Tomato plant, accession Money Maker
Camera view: vertical (180 deg); turntable rotation: 0 degrees
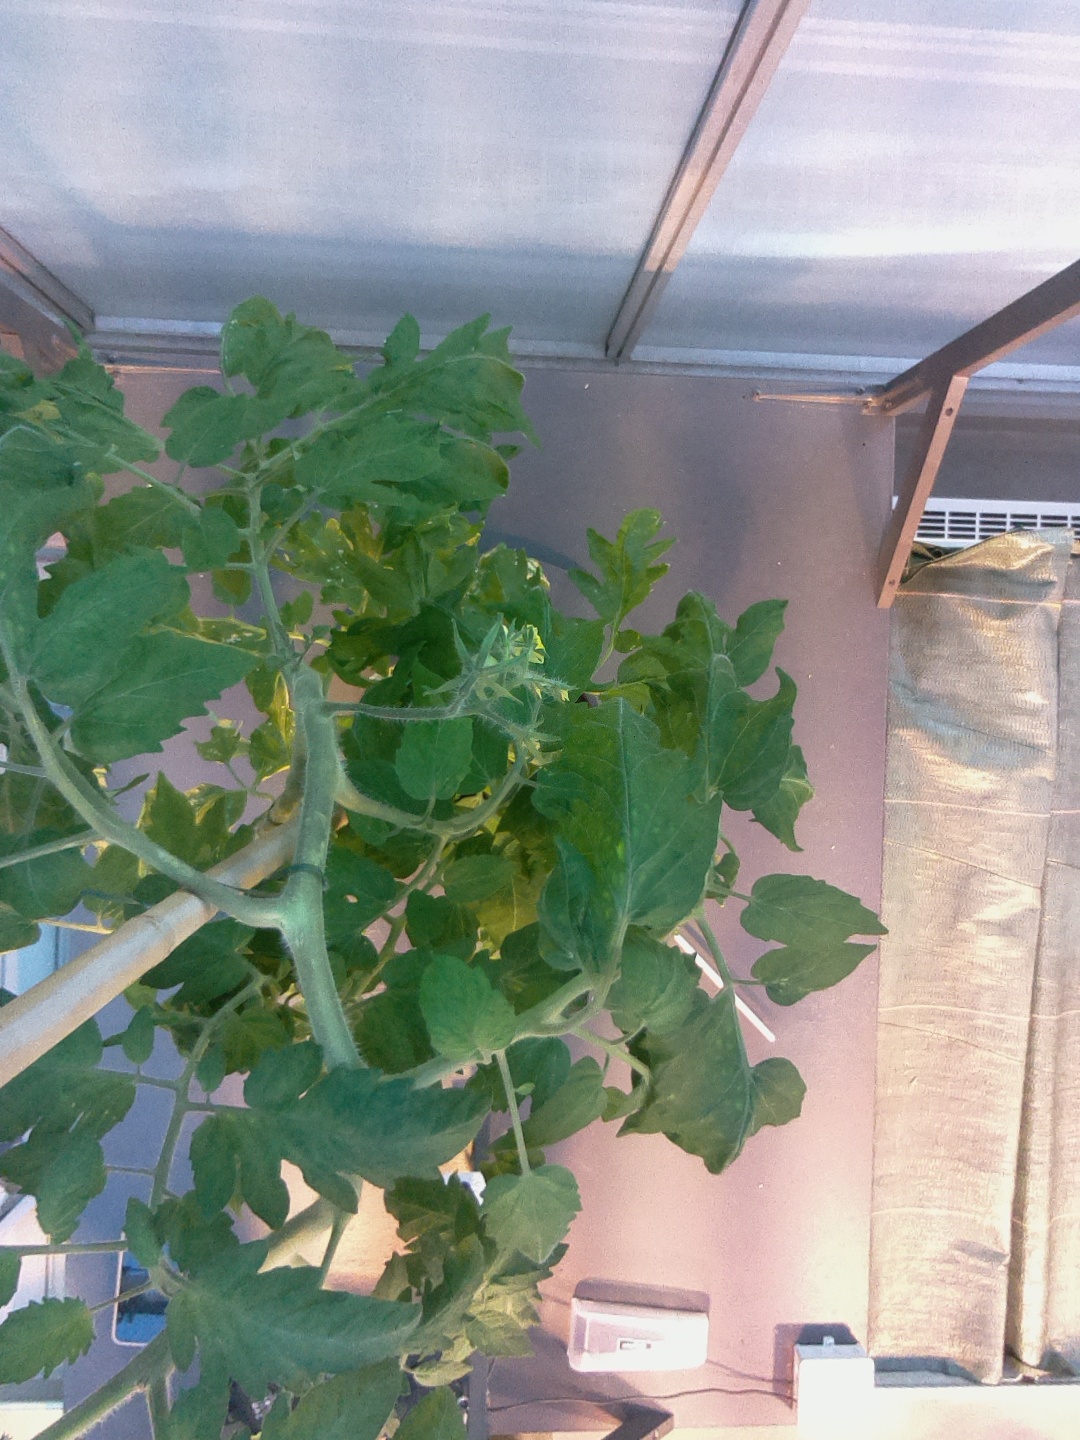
BBCH growth stage 70: Fruits at the main stem or branches visibles